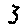
Label: 3